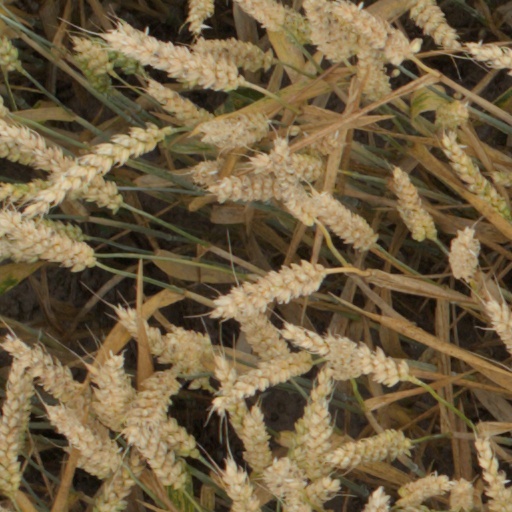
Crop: wheat